Sirikan Charoensiri

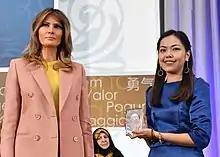
Sirikan Charoensiri of Thailand with Melania Trump at the 2018 International Women of Courage Award

Upon completion of her LL.M, Charonsiri returned to work for the International Commission of Jurists. When the 2014 Thai coup d'état occurred, she recognized the need to set up a separate entity to deal with legal matters, as attorneys were being barred access to their clients and the military was arresting people without a warrants, detaining them without charges, and detaining them in secret camps. When she co-founded Thai Lawyers for Human Rights, it was initially created as a counseling hotline. Soon it expanded to a team of human rights lawyers, funded by international advocacy groups to work on violations of human rights.